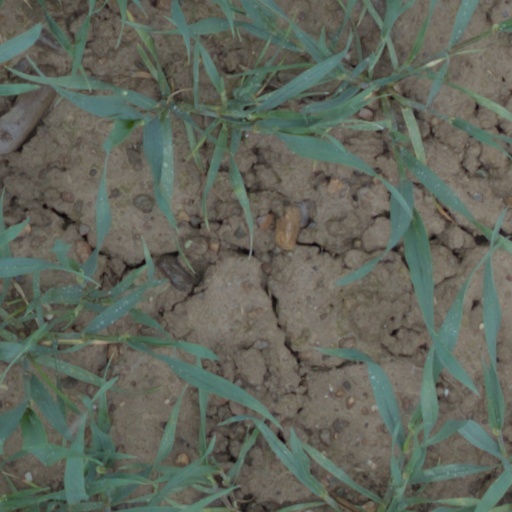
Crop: wheat